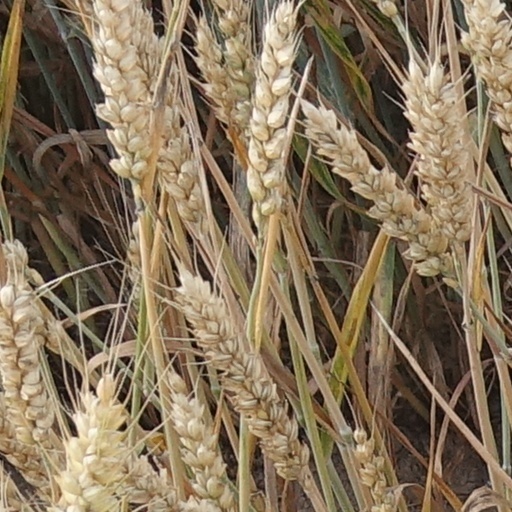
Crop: wheat